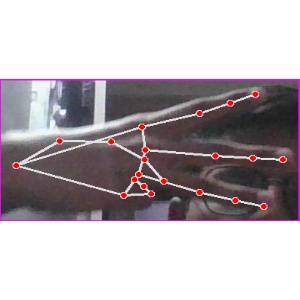
अक्षर: भ